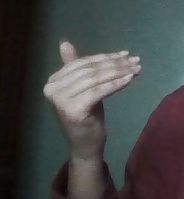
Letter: khaa